Biel (Goms) railway station

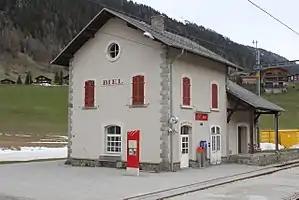
The station building in 2012

Biel (Goms) railway station, is a railway station in the locality of Biel, within the municipality of Goms, in the Swiss canton of Valais. It is an intermediate stop and a request stop on the metre gauge Furka Oberalp line of the Matterhorn Gotthard Bahn and is served by local trains only.